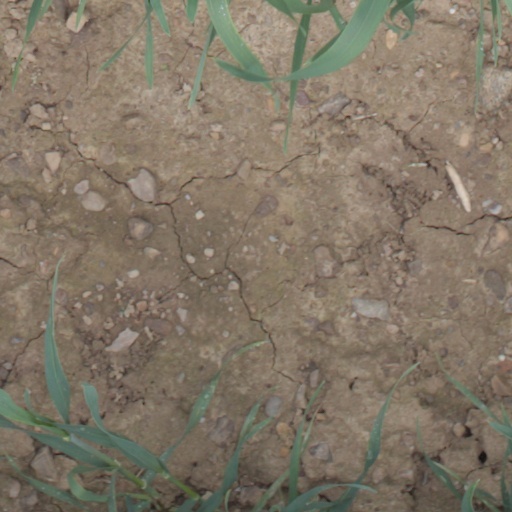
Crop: wheat